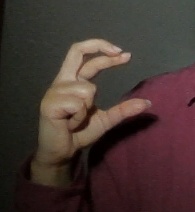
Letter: thal